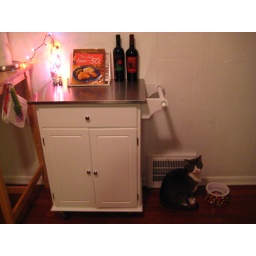
my baby boy in the kitchen